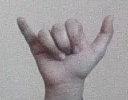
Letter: ya